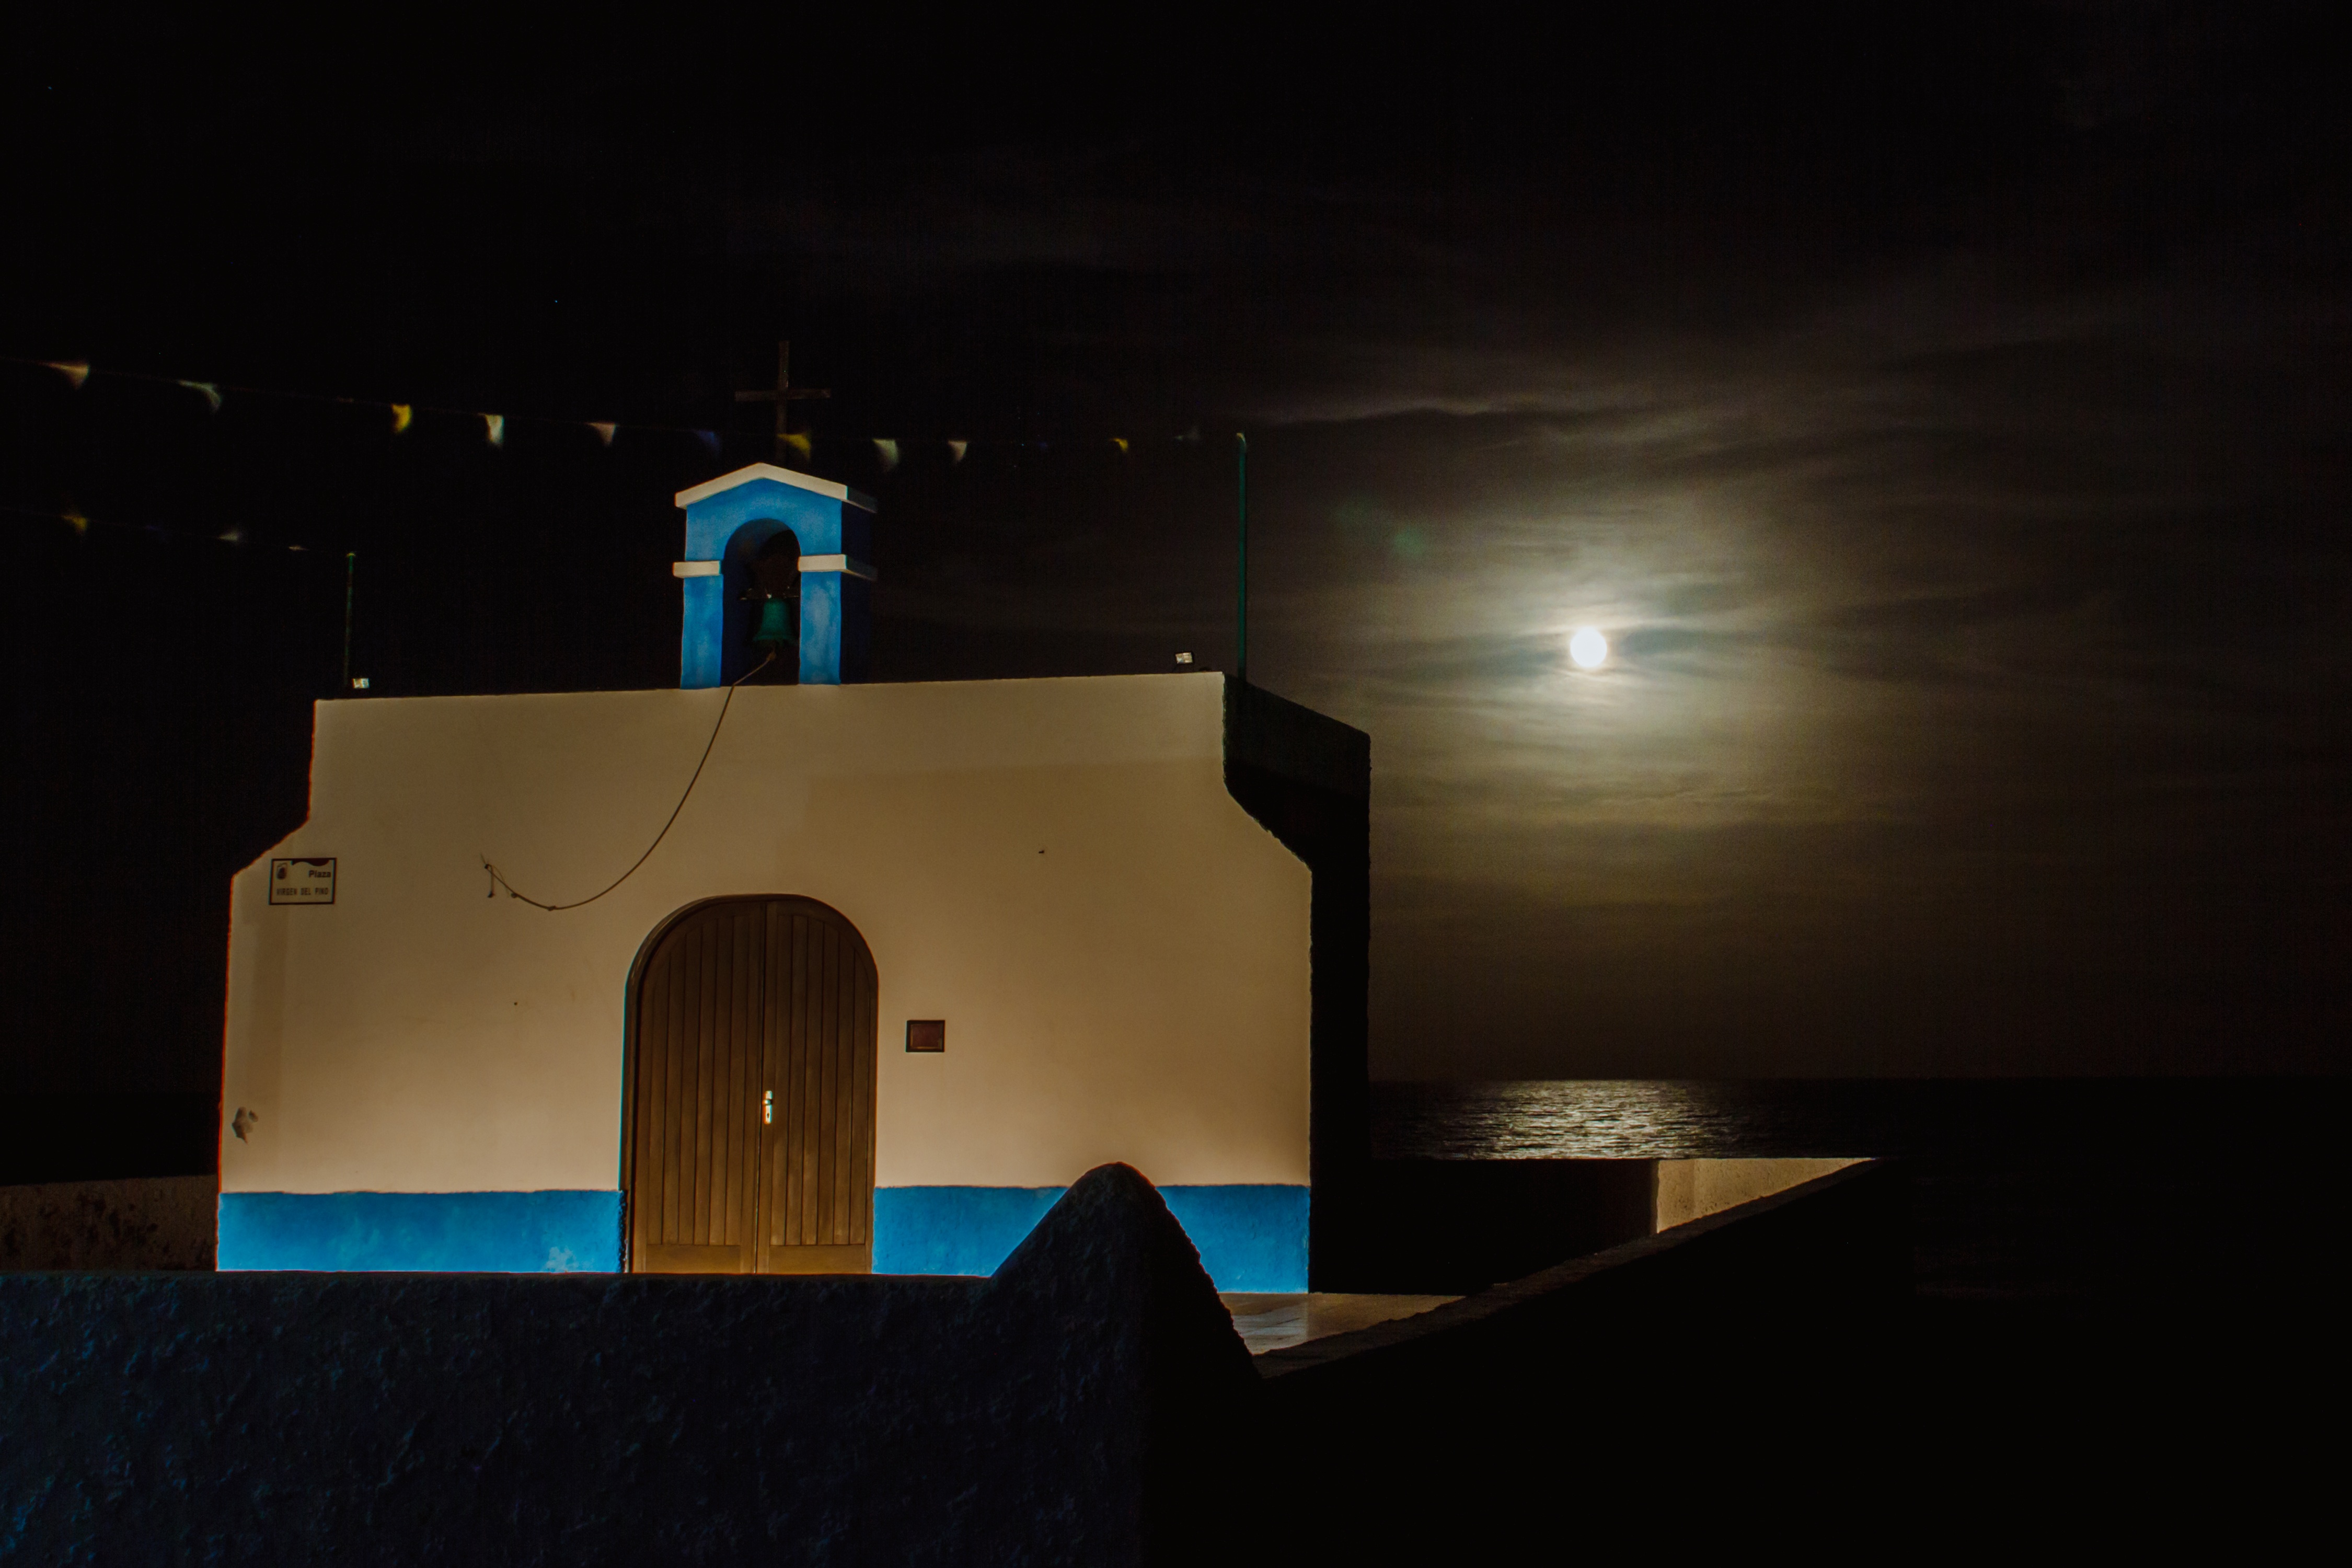
light, night, sunlight, atmosphere, evening, reflection, darkness, blue, lighting, shape, atmosphere of earth